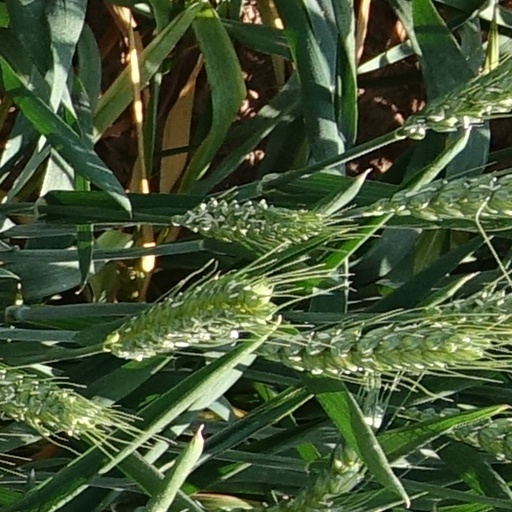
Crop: wheat